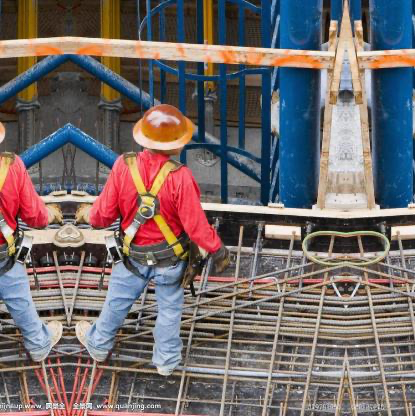
Objects in the image:
label: helmet
label: helmet